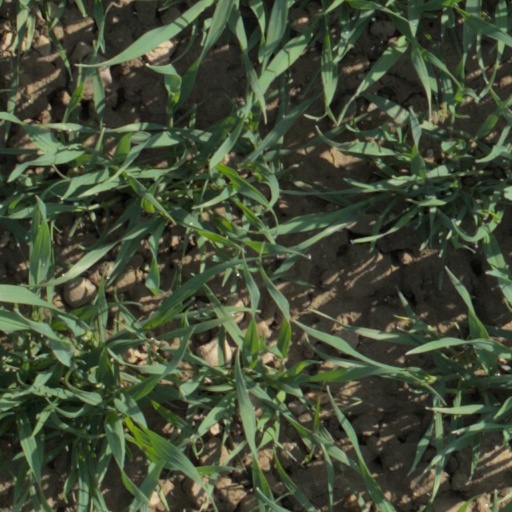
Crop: wheat